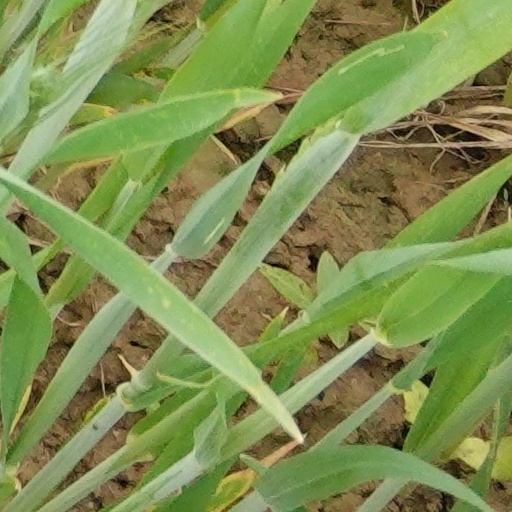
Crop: wheat